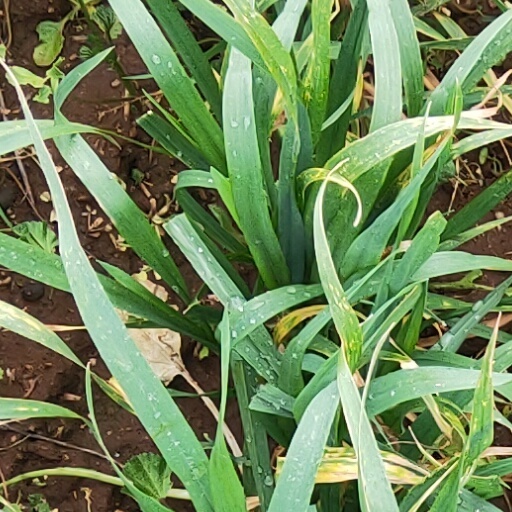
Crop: wheat